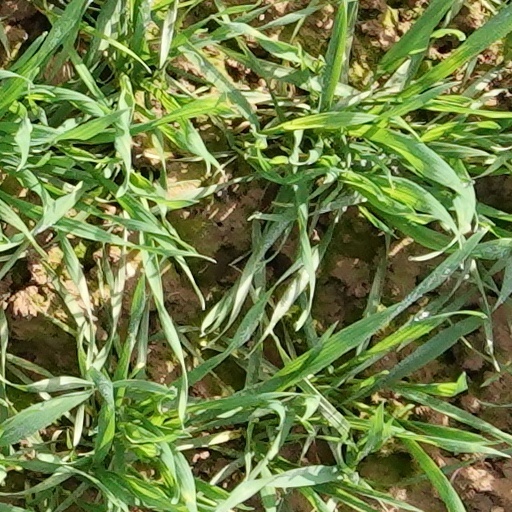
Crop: wheat